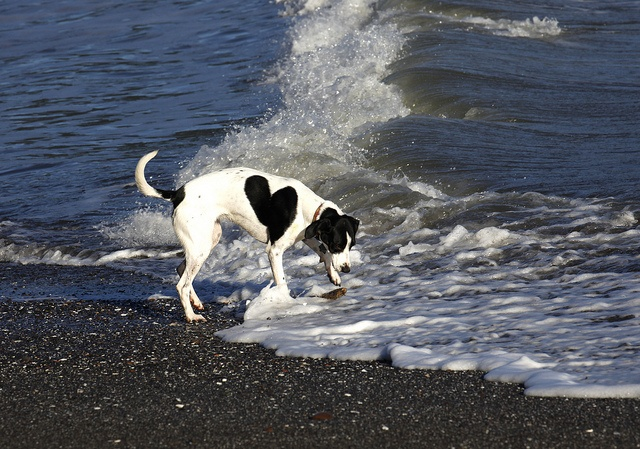
A black and white dog playing in the ocean foam.
a dog is playing near the water on a beach
A black and white dog eating a fish out of the ocean.
A black and white dog on shore of a beach.
A dog playing in the surf at the edge of the beach.